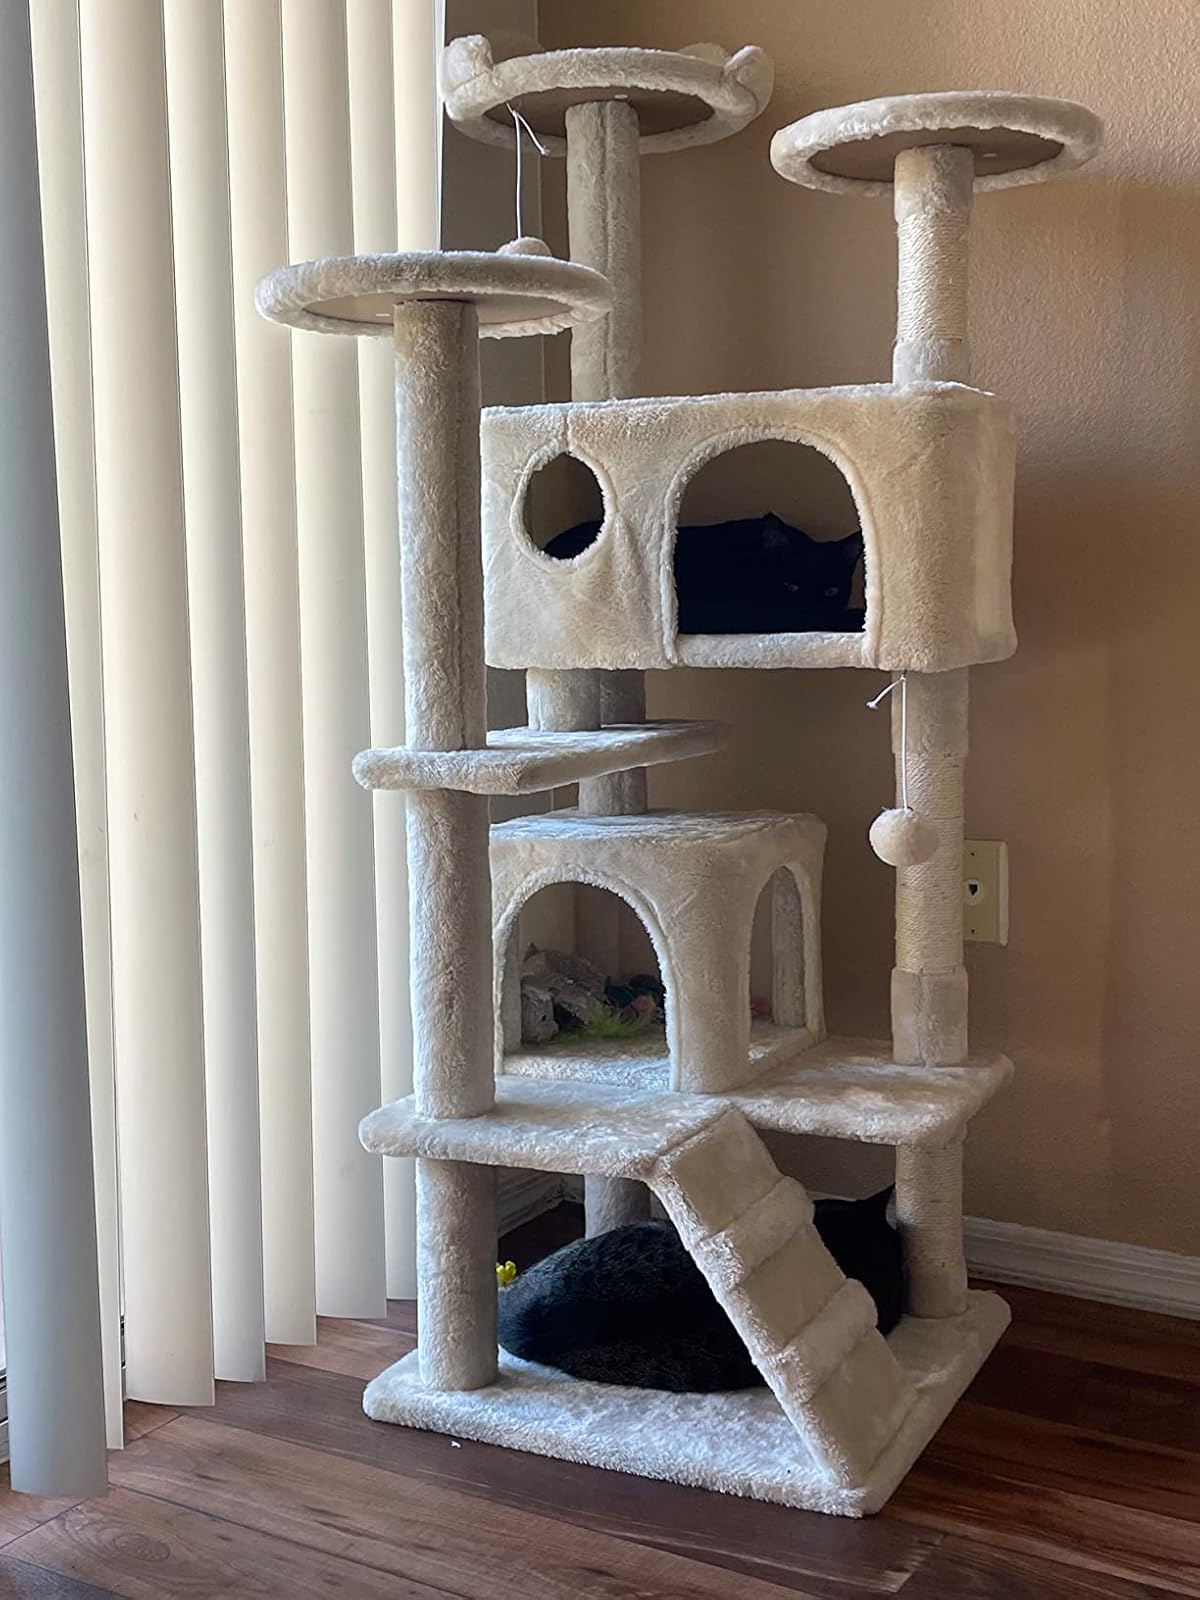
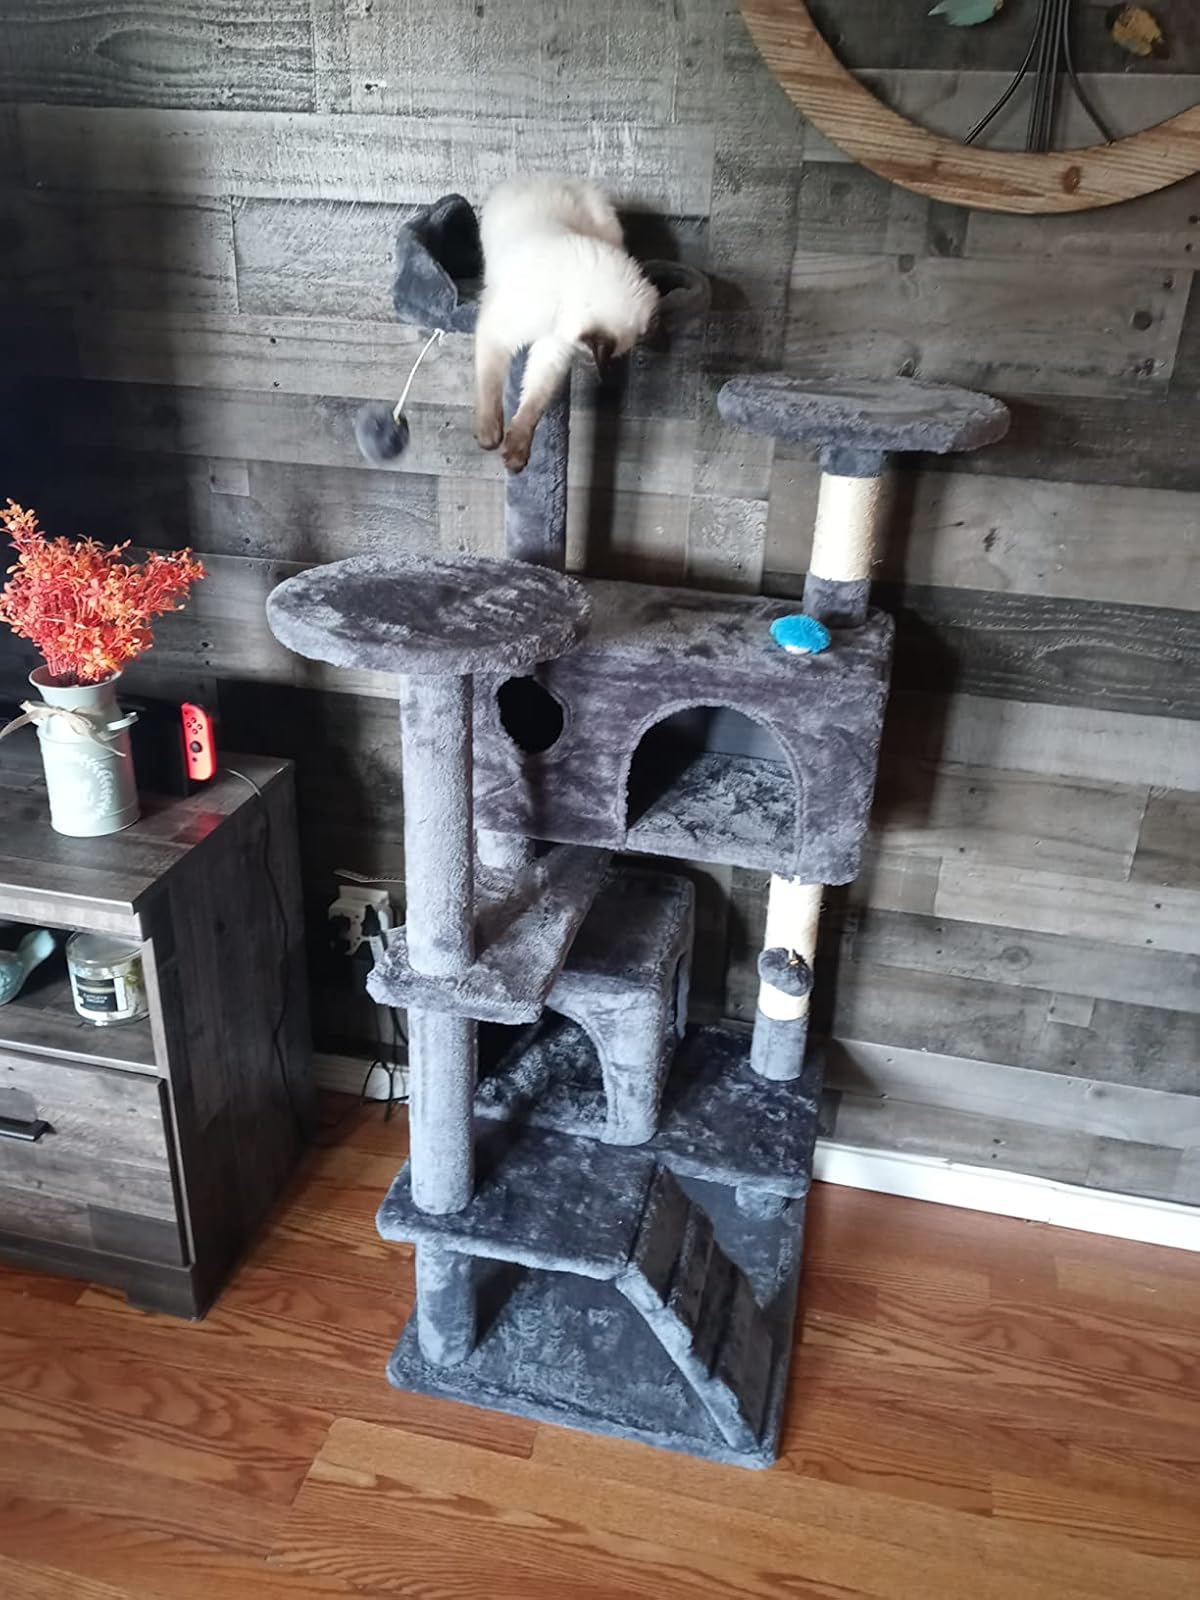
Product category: items_cat tree
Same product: no